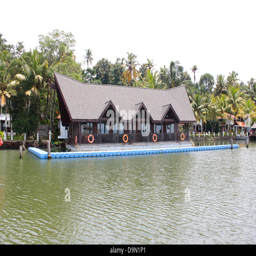
a resort in the famous backwaters